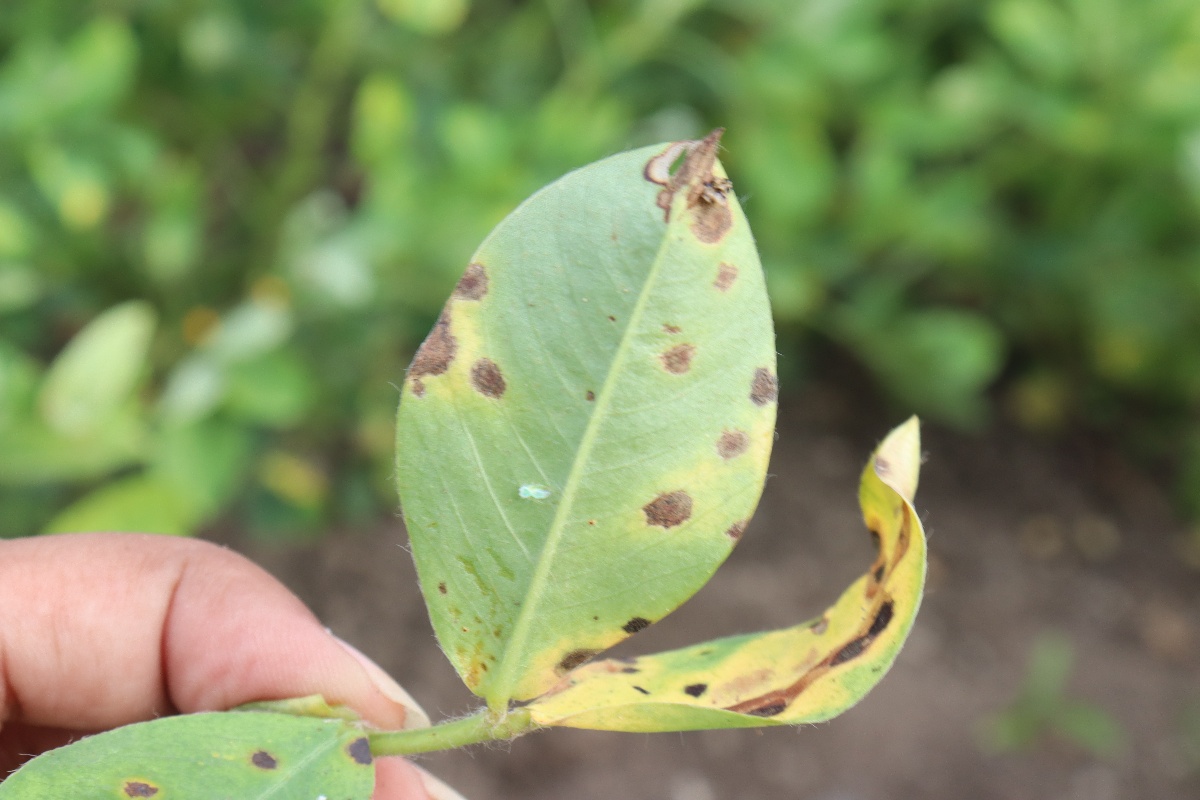
Label: rust